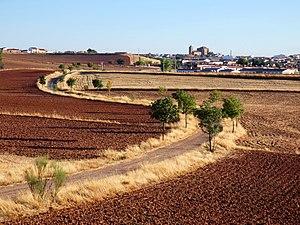
Torre de Juan Abad est une commune d'Espagne de la province de Ciudad Real dans la communauté autonome de Castille-La Manche.